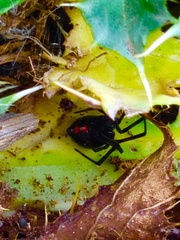
Species: Lactrodectus_hesperus